Uniontown, Pennsylvania

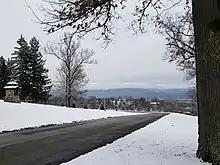
Looking East into Uniontown, with Chestnut Ridge in the distance and snow on the ground

Uniontown lies within the foothills of the Allegheny Mountains at an elevation of 999 feet (304 meters) above sea level. The city rests at the base of Chestnut Ridge, the westernmost ridge of the Appalachian Mountains.